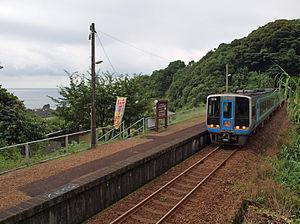
La gare de Tosa-Shirahama est une gare ferroviaire japonaise de la ligne Nakamura, située sur le territoire de la municipalité Kuroshio, dans la préfecture de Kōchi.